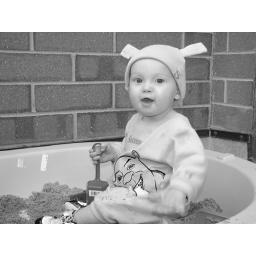
Dressed as shrek, playing in his sand box